Dej

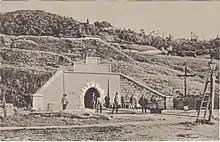
Entrance to the Ocna Dej salt mine, 19th century

On the 1st of December 1918, eleven delegates from Dej took part in the Romanian National Assembly in Alba Iulia, which proclaimed the union of Transylvania with Romania. In the aftermath of World War I and the ensuing Hungarian–Romanian War, the Romanian Army entered the city on 21 December 1918, and later the city became part of Romania. The interwar period brought important transformations to the city of Dej that allowed its development and modernization under the leadership of its mayor, Cornel Pop, who assumed the position in May 1920. From 1925 to 1938, the city was the county seat of Someș County, after which it became part of Ținutul Crișuri.